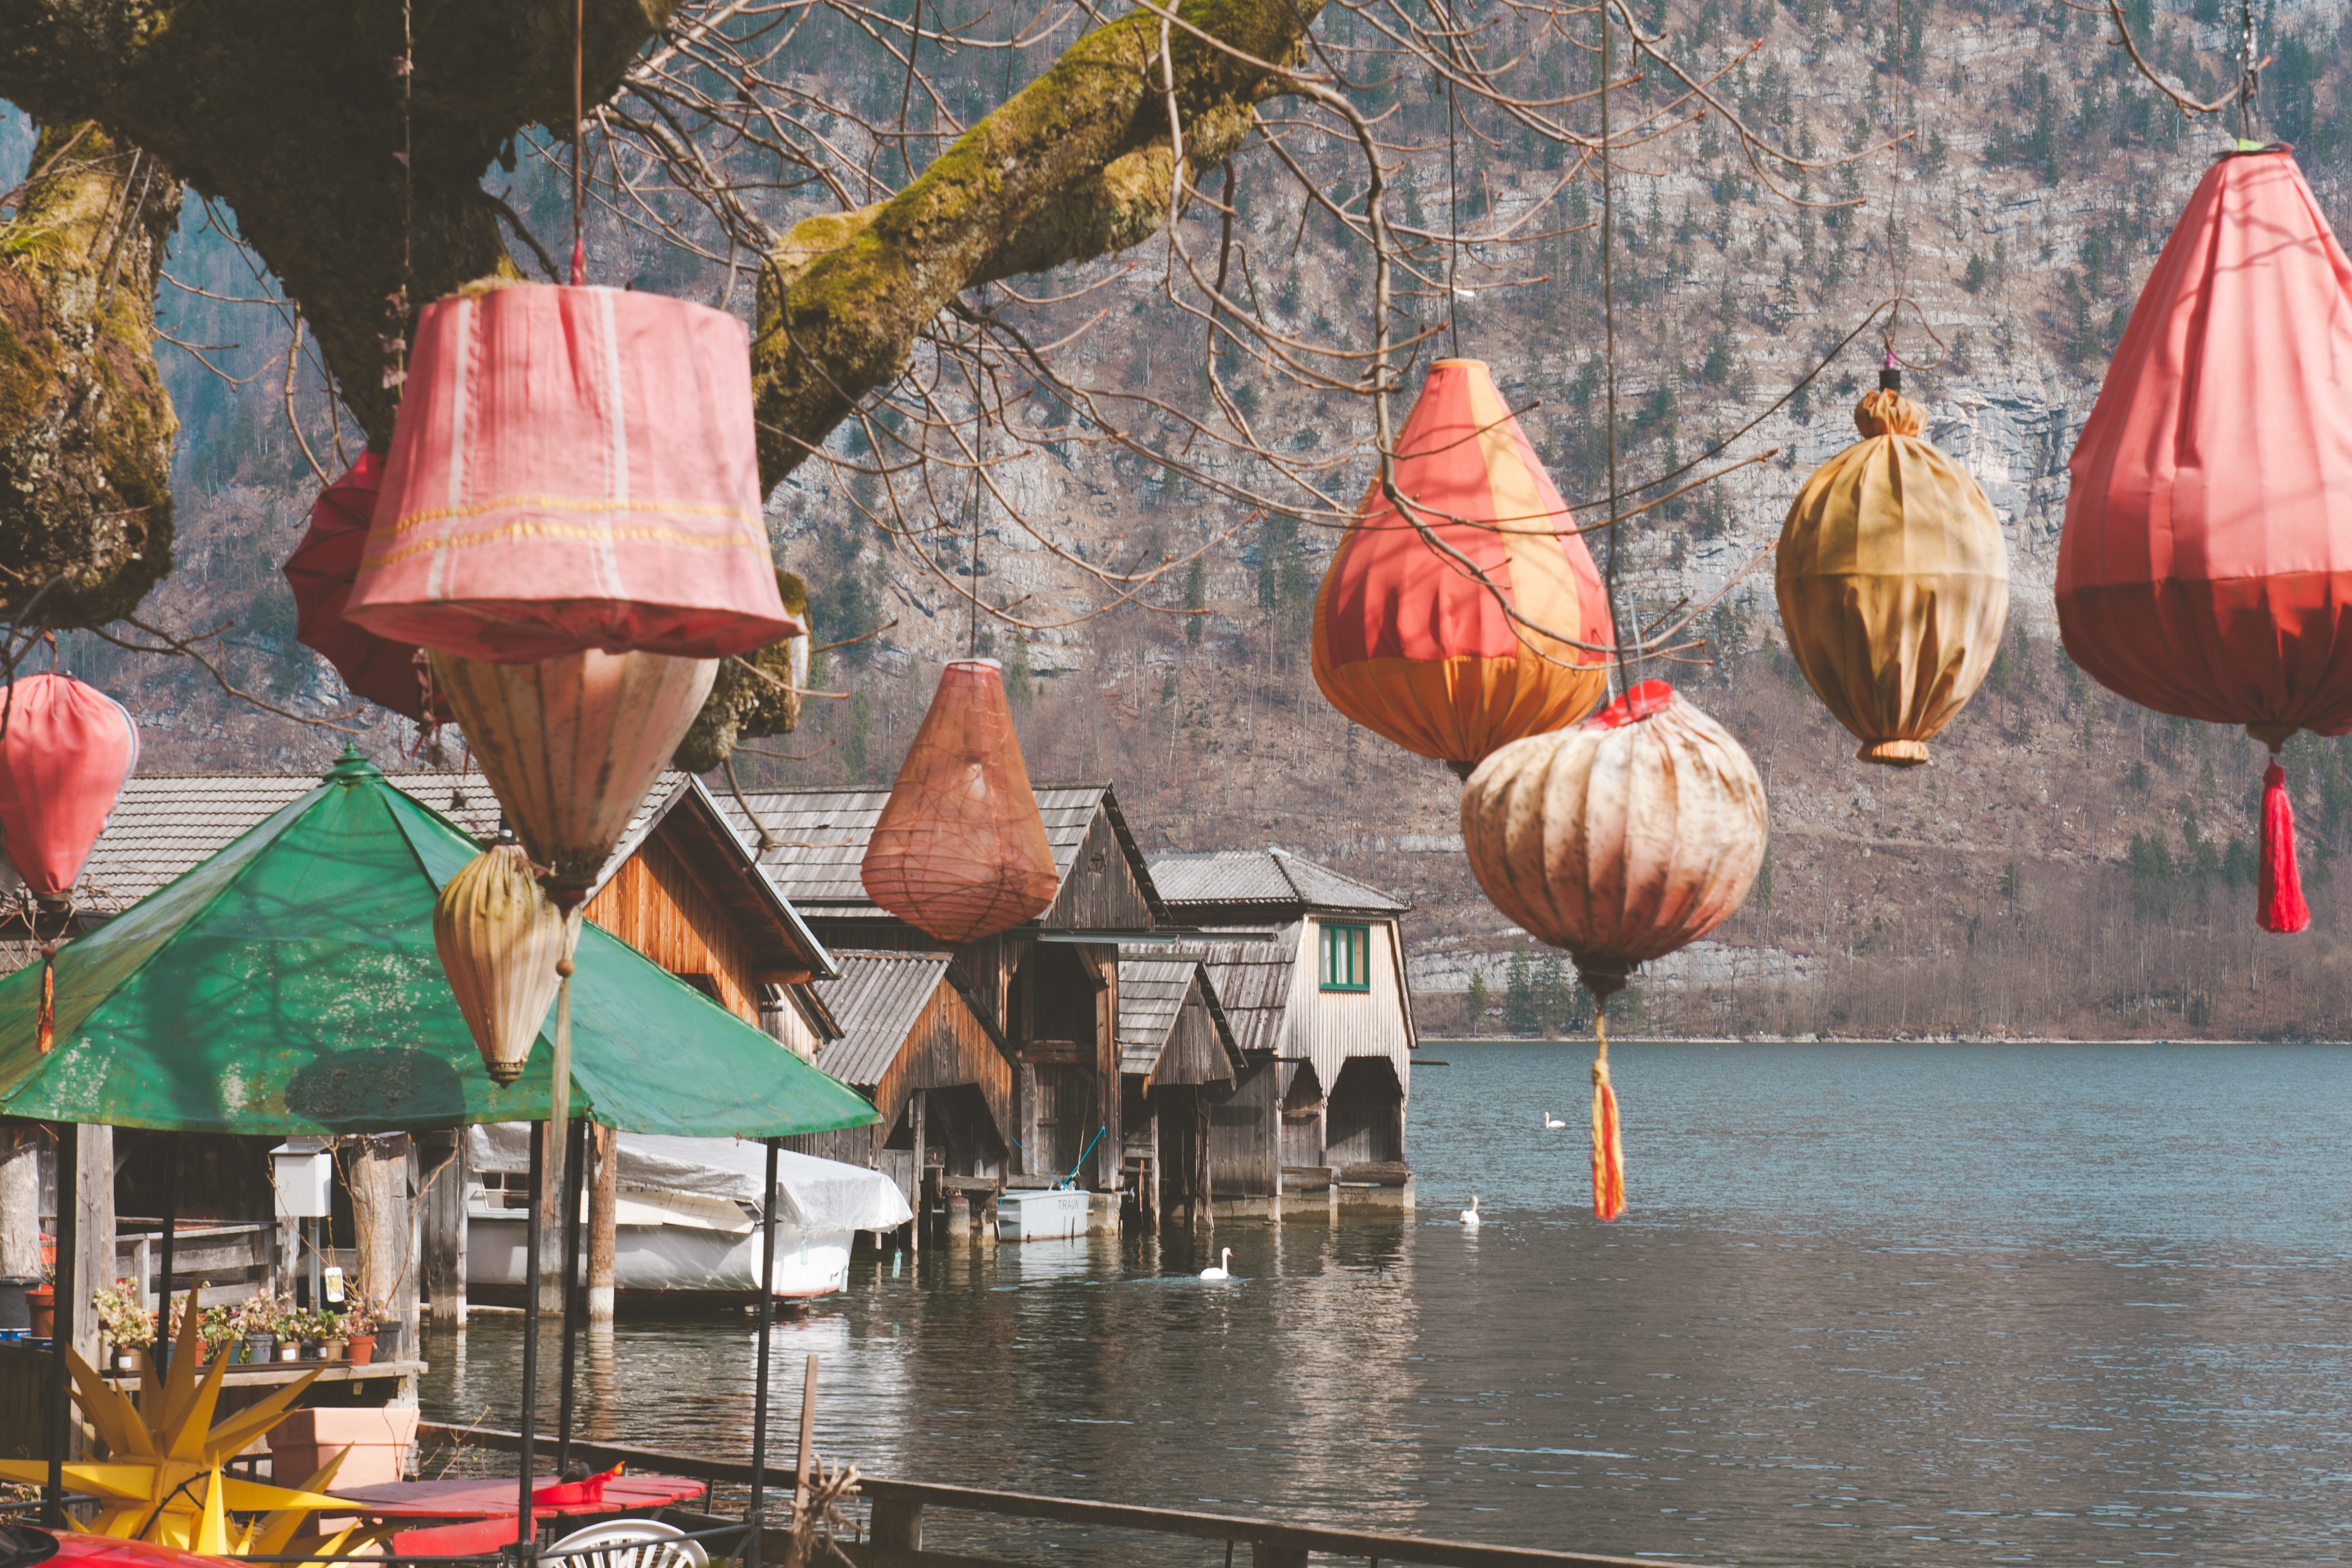
color